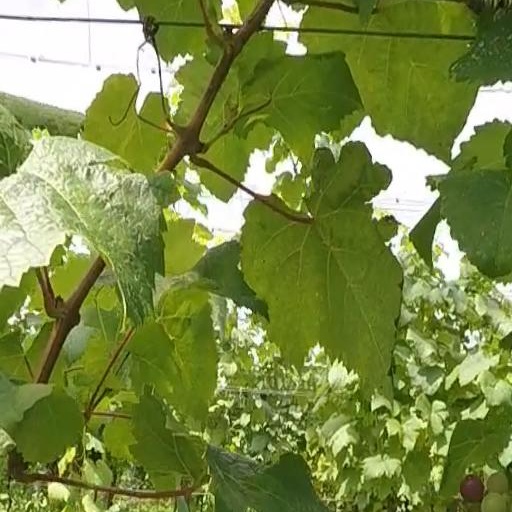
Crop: grape